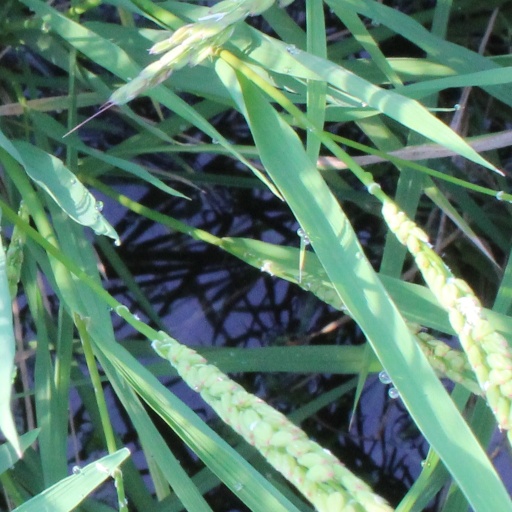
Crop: rice